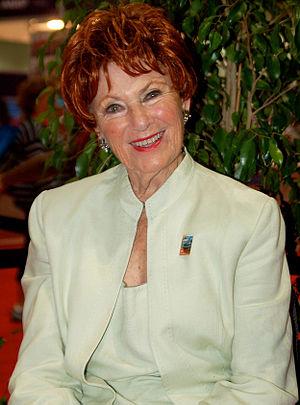
Marion Ross est une actrice américaine née le 25 octobre 1928 à Albert Lea, dans le Minnesota.